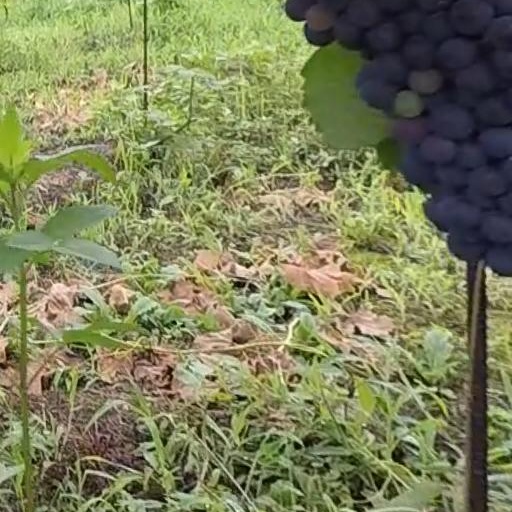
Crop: grape